Wave power

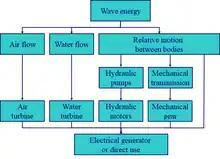
Different conversion routes from wave energy to useful energy in terms or electricity or direct use.

This device floats on the surface, held in place by cables connected to the seabed. The point-absorber has a device width much smaller than the incoming wavelength λ. Energy is absorbed by radiating a wave with destructive interference to the incoming waves. Buoys use the swells' rise and fall to generate electricity directly via linear generators, generators driven by mechanical linear-to-rotary converters, or hydraulic pumps. Energy extracted from waves may affect the shoreline, implying that sites should remain well offshore.